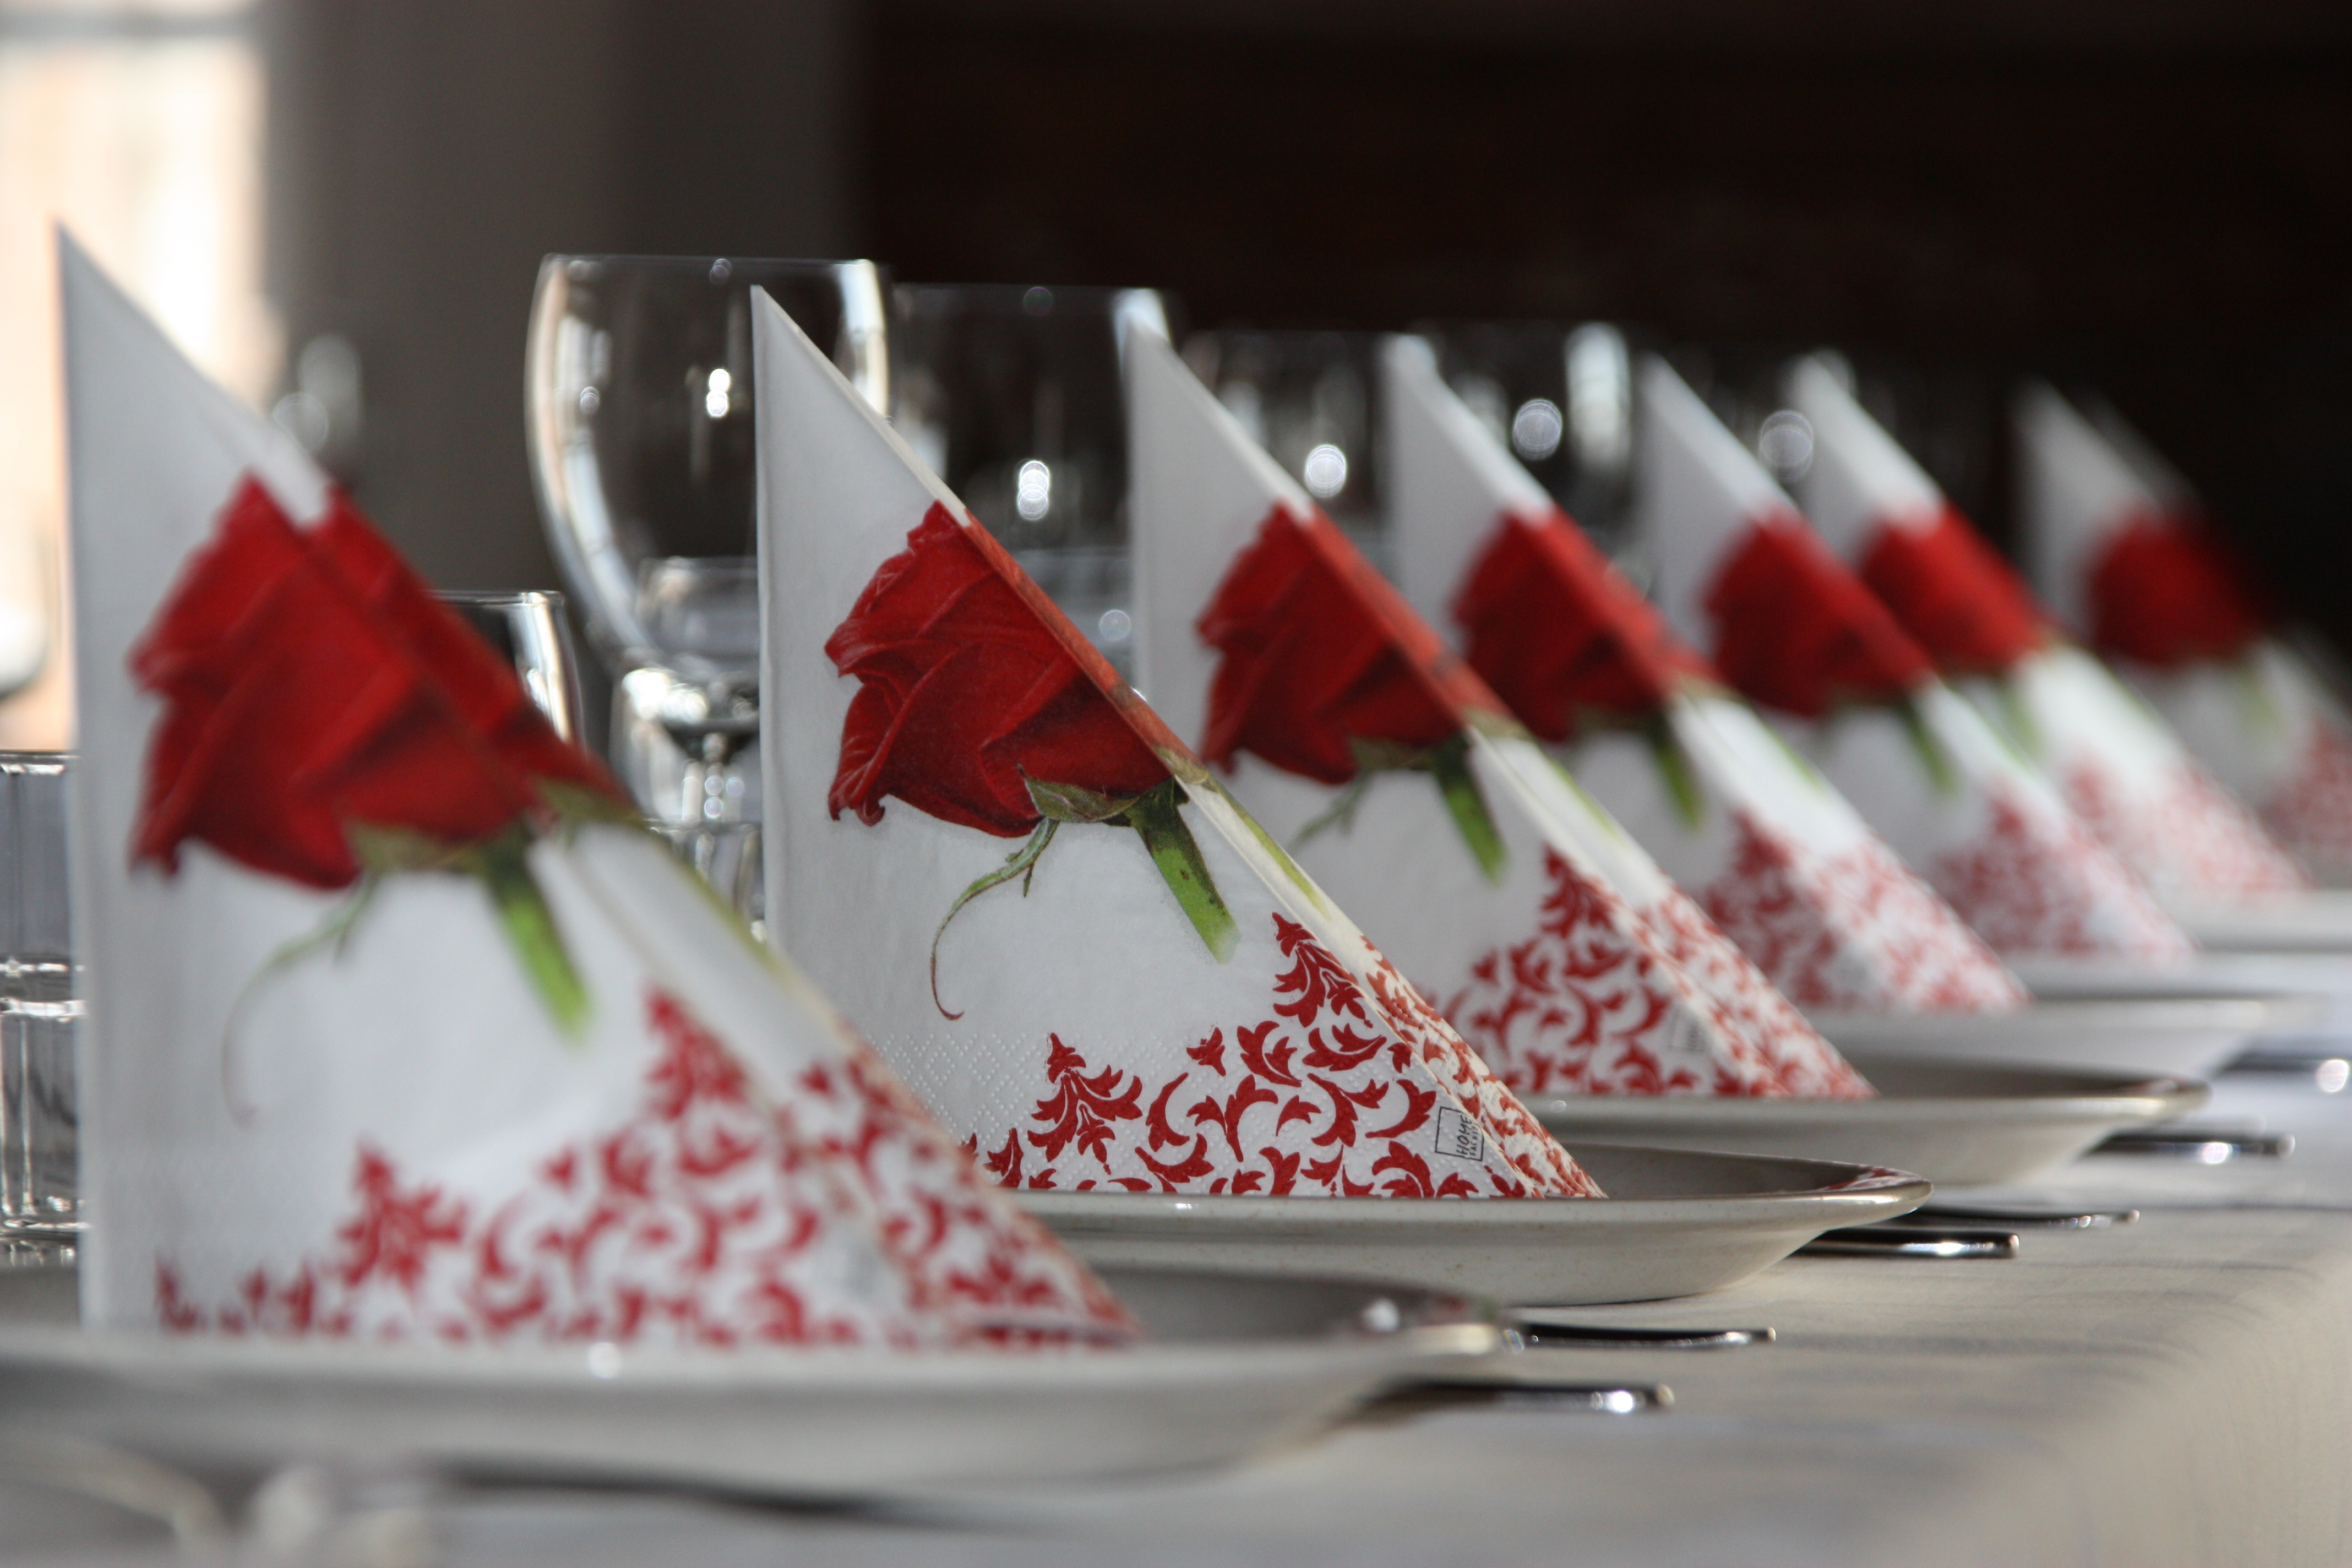
white, flower, restaurant, red, color, christmas, art, table settings, the festivities